List of tipping customs by country

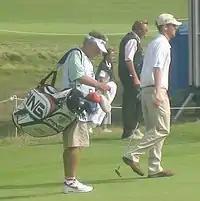
Golfers often tip the caddies who carry their golf clubs.

Tipping is not expected in Britain the way it is in some other countries; however, for the majority of people tipping in some circumstances is customary as a sign of appreciation. As all staff in the UK must be paid at least the National Minimum Wage, companies that accept tips are not allowed to use tips as a means to reduce wages below the minimum wage. The minimum wage varies by age: as of 2024, it is £11.44 for those aged 21 and over, £8.60 for those aged 18 to 20 and £6.40 for those under 18.